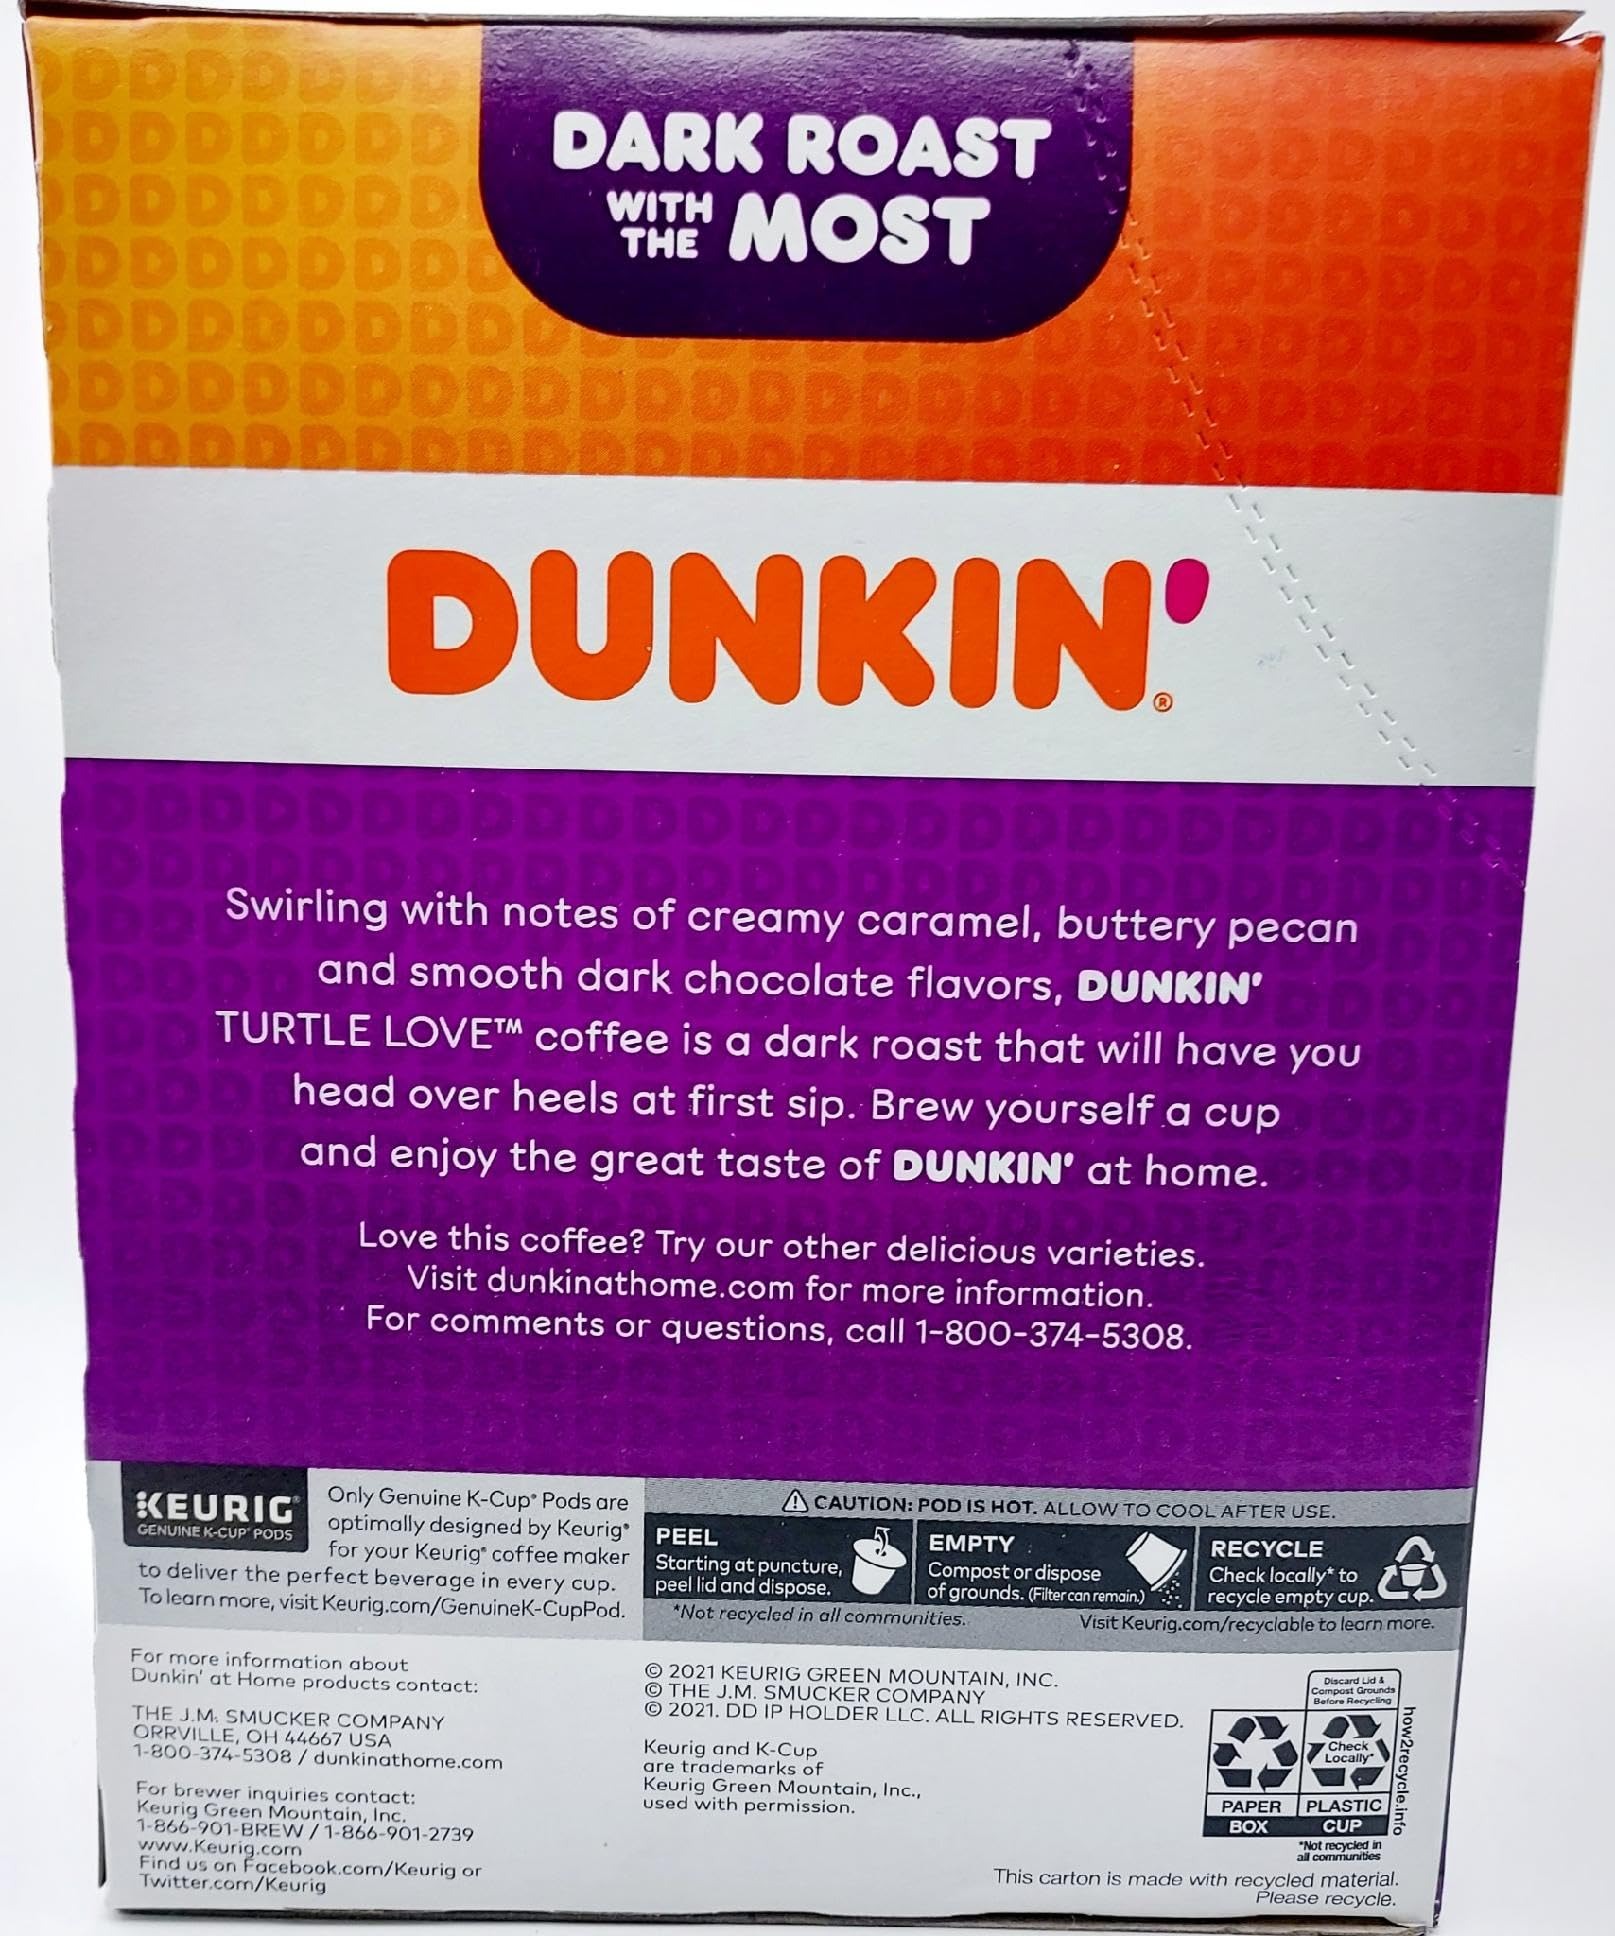
Item Name: Dunkin Turtle Love Dark Roast 22 K-Cup Pods (Chocolate)
Bullet Point: Turtle Love Artificially Flavored Dark Roast Coffee
Product Description: Swirling with notes of creamy caramel, buttery pecan and smooth dark chocolate flavors, Dunkin Turtle Love coffee is a dark roast.
Value: nan
Unit: None

Price: 33.99